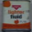
Label: can